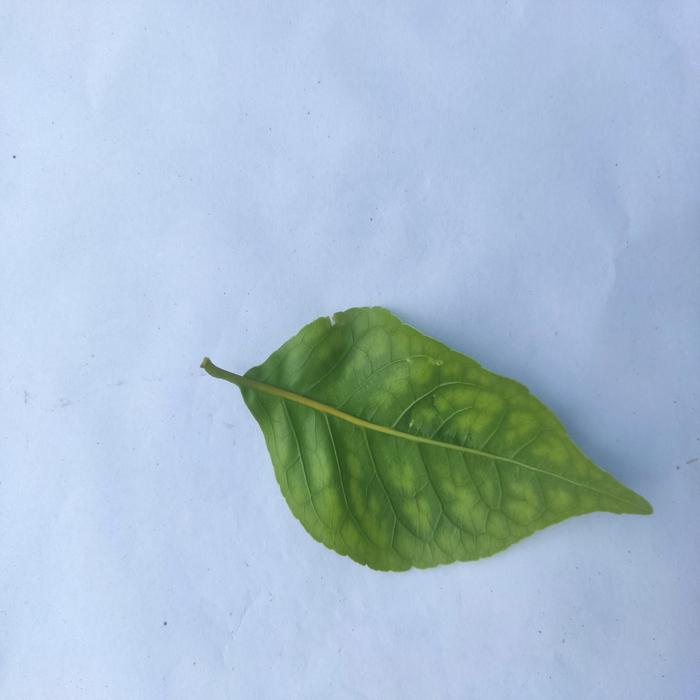
Crop: Aegle Marmelos
Leaf condition: Leaf_Spot